Inheritance (Paolini novel)

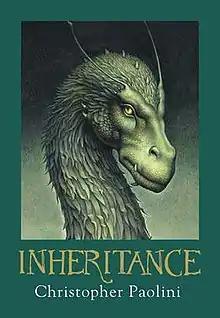
The English cover of "Inheritance", featuring the green dragon Fírnen

Inheritance (or The Vault of Souls) is a 2011 fantasy fiction novel written by American author Christopher Paolini. It is the fourth and final novel in "The Inheritance Cycle" tetralogy.